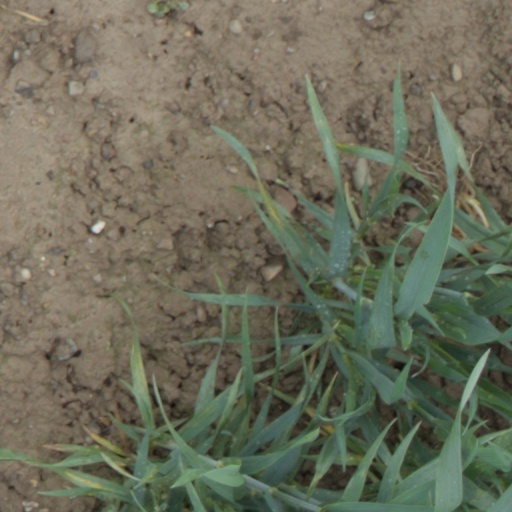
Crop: wheat